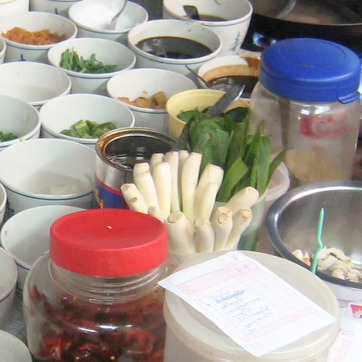
Material: food